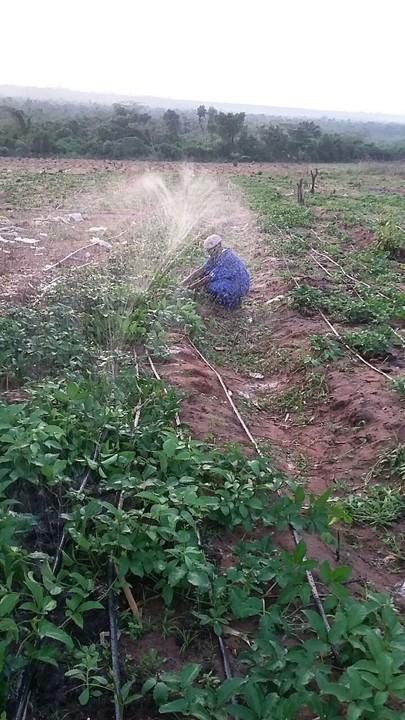
Shamba kubwa lenye udongo mwekundu na mimea ya kijani kibichi iliyopandwa kwa safu unaonekana. Kuna mtu mmoja aliyevalia nguo za buluu, ameinama akifanya kazi shambani.